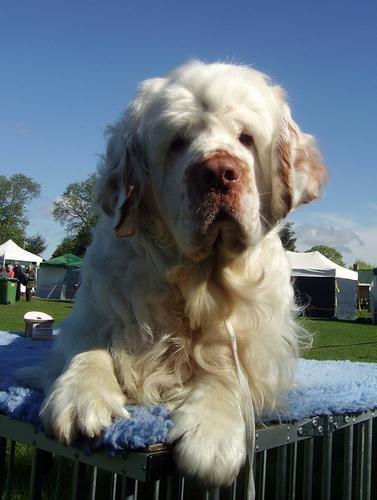
clumber